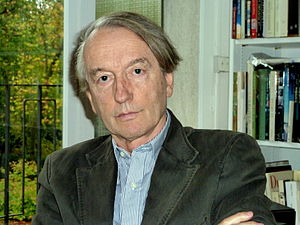
Patrick Grainville
Patrick Grainville er en fransk forfatter, der i 1976 fik Goncourtprisen for romanen Les Flamboyants.